Volodymyr Tsvil

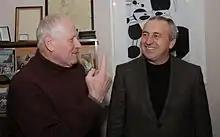
Dmitry Gorbachev and Volodymyr Tsvil, January 2013

"The sales analysis for the last ten years indicates that Kandinsky’s paintings of 20 and 30cm size are sold, on average, for a price ranging from $300,000 to $600,000. His abstract works on paper painted with ink, pencil and watercolors, are in the lower price segment, sold between around $30,000 and $60,000. During the Christie’s auction in New York on 5 February 2009, for instance, the illustration to Kandinsky’s own book, "Point and line to plane", exceeded by three times the original estimate of the work, and was sold for more than $40,000. Some of Kandinsky’s watercolor works, which were preserved in a good condition and had precise dating, could be more expensive than fine art paintings. If the subject and the date of these works revealed that it belonged to one of the remarkable moments in the author’s creative evolution, its price could rise dramatically. In 2005, Kandinsky’s work, "Sketch for the composition IV", (created in 1911 at the same time as The Blue Rider group was founded), raised almost $507,000 on the Hauswedell & Nolte auction in Hamburg, while the original estimate amounted to $180,000. If the auction statistics are analyzed in the period between 2001 and 2009, the price index of Kandinsky’s fine art has increased 4.5 times, while the price for his drawings has increased 5.6 times. The last major sale of Kandinsky’s works in November 2012, during the Christie’s auction in New York City, has confirmed the trend. The "Sketch for the composition No.8" was sold for $23 million, and has finally beaten the artist’s own record, which remained for the sale of "Fuga" for 22 years". (excerpt from the novel "From junkyard to Sotheby’s" from the book "Unknown Kandinsky").